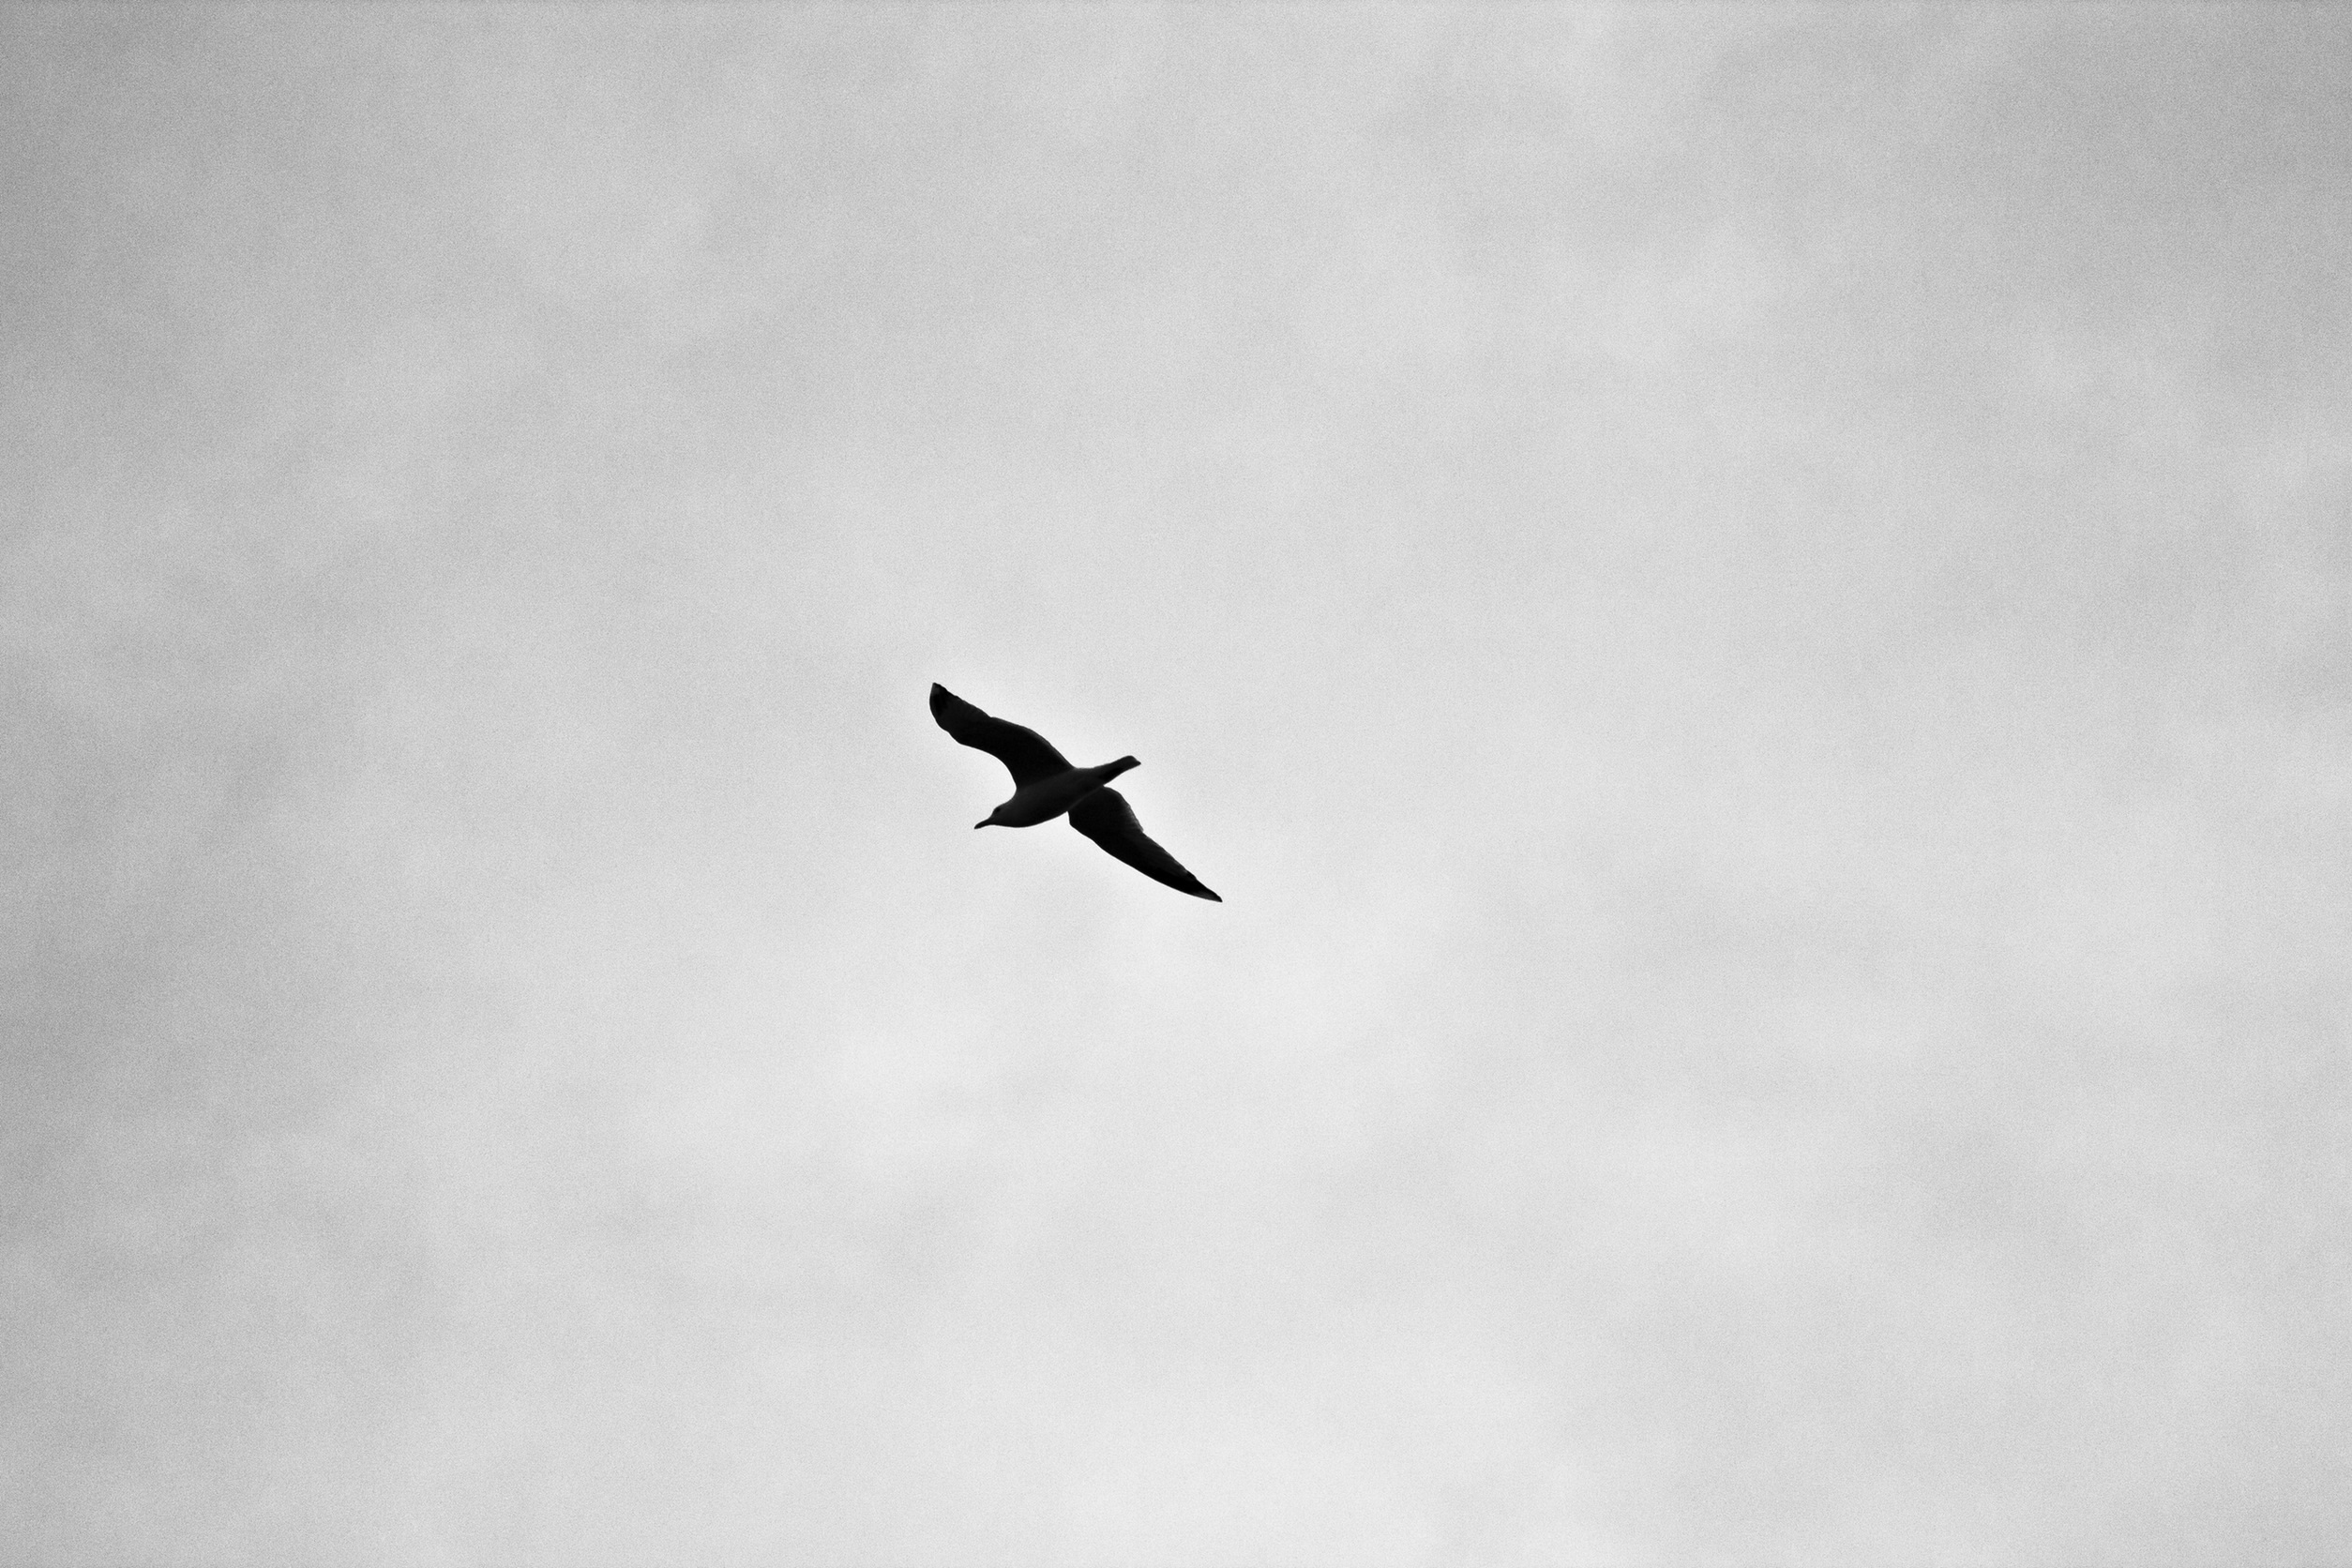
bird, wing, cloud, black and white, sky, animal, fly, seagull, airplane, aircraft, wildlife, wild, vehicle, symbol, aviation, flight, freedom, monochrome, feather, wings, spread, monochrome photography, atmosphere of earth